Vehicle armour

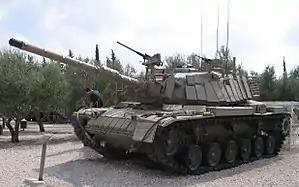
M60A1 Patton tank with Israeli Blazer ERA

Sloped armour is armour that is mounted at a non-vertical and non-horizontal angle, typically on tanks and other armoured fighting vehicles. For a given normal to the surface of the armour, its plate thickness, increasing armour slope improves the armour's level of protection by increasing the thickness measured on a horizontal plane, while for a given area density of the armour the protection can be either increased or reduced by other sloping effects, depending on the armour materials used and the qualities of the projectile hitting it. The increased protection caused by increasing the slope while keeping the plate thickness constant, is due to a proportional increase of area density and thus mass, and thus offers no weight benefit. Therefore, the other possible effects of sloping, such as deflection, deforming and ricochet of a projectile, have been the reasons to apply sloped armour in armoured vehicles design. Another motive is the fact that sloping armour is a more efficient way of covering the necessary equipment since it encloses less volume with less material. The sharpest angles are usually seen on the frontal glacis plate, both as it is the hull side most likely to be hit and because there is more room to slope in the longitudinal direction of a vehicle.